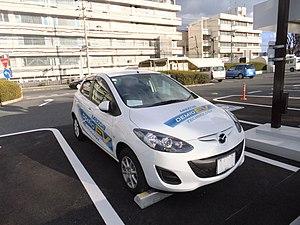
Le moteur Wankel est un moteur à piston rotatif fonctionnant selon le cycle de Beau de Rochas, dans lequel un piston « triangulaire » convertit l'énergie issue de la combustion du carburant en une énergie mécanique de rotation transmise à l'arbre moteur via un maneton. Le moteur Wankel est couramment et improprement désigné comme « moteur rotatif ». Le terme « moteur à piston rotatif » est plus approprié car, historiquement, les « moteurs rotatifs » sont des moteurs à bloc culasse tournante, fréquents au début de l'aviation.